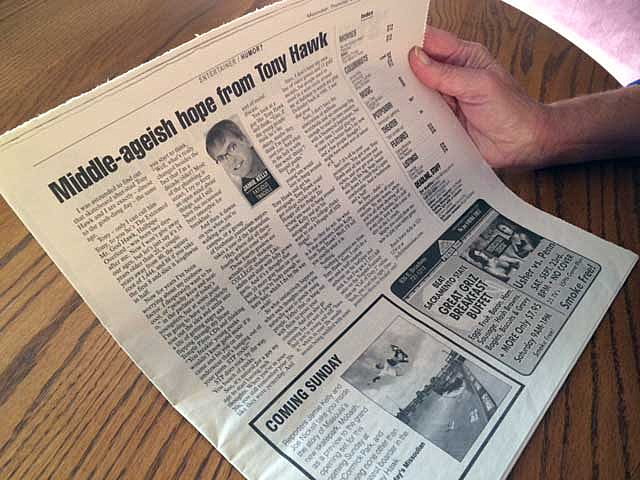
Waste category: paper